Phu Wiang Dinosaur Museum

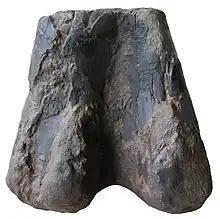
Distal part of a left femur of a sauropod dinosaur regarded as the first dinosaur discovery of Thailand

Dinosaur fossils were first discovered in Thailand during mineral exploration in the Phu Wiang area of Khon Kaen province. In 1976 Sudham Yaemniyom, a geologist, discovered a piece of bone on a streambed, Huai Pratu Tima, which was later identified as a distal part of the left femur of a sauropod dinosaur, regarded as the first dinosaur discovery of Thailand.